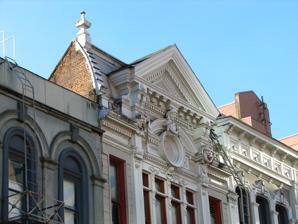
Building: Poppleton Building
Country: United States of America
Year built: 1867
Historic building in Portland, Oregon, U.S. Poppleton Building Detail of the building's exterior in 2008 General information Town or city Portland, Oregon Country United States Coordinates 45°31′0.3″N 122°40′26.2″W / 45.516750°N 122.673944°W / 45.516750; -122.673944 The Poppleton Building is an historic building in Portland, Oregon 's Yamhill Historic District . The structure was completed in 1867. In 1873, it was destroyed in a large fire, along with the neighboring Pearne building and many other historic cast iron structures throughout Portland. Both the Pearne and Poppleton buildings were rebuilt using their original columns. References